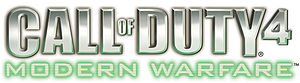
Call of Duty 4: Modern Warfare
Call of Duty 4: Modern Warfare er et spil udviklet af Infinity Ward og udgivet af Activision til Xbox 360, Playstation 3, og Windows. Det er det fjerde spil i Call of Duty-serien, eksklusiv udviklingspakker. Spillet er det første fra serien, som ikke foregår under anden verdenskrig, det finder sted i nyere tid. Titlen på spillet og detaljer omkring det blev annonceret d. 25. april, 2007, og spillet blev udgivet på verdensplan mellem d. 6. november 2007 og d. 9. november 2007. Det blev tilgængeligt på Steam d. 6. november, 2007 til pre-download, og det var spilbart d. 12 november.